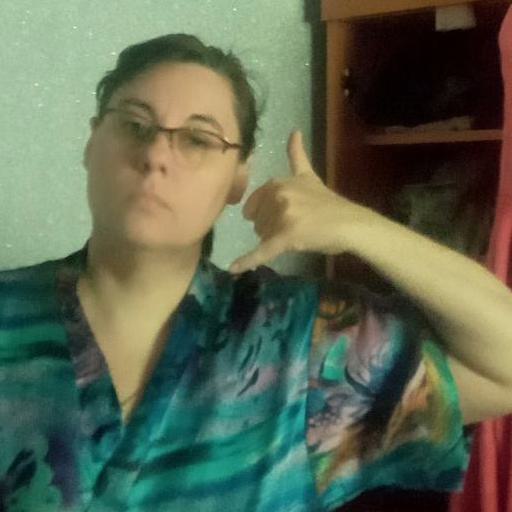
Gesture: call